Hillside Avenue buses

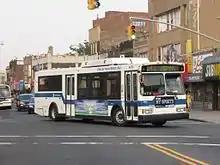
A 2004 Orion VII OG HEV (6470) on the westbound Q43 to Jamaica LIRR Station turning onto Sutphin Boulevard in Jamaica.

The Q1, Q36, Q43 and Q82 are the primary bus services along Hillside Avenue, sharing the corridor between Merrick Boulevard (near the 165th Street Bus Terminal) and 212th Street. Several other routes provide service along the corridor east of the bus terminal before diverging north or south to other streets. The Q36 and Q43 provide limited-stop service west of Springfield Boulevard, while the Q82 provides limited-stop service west of 212th Street. Local service is provided by the Q1 and other routes. The corridor also parallels the short eastern portion of the New York City Subway's IND Queens Boulevard Line along Hillside Avenue, and transfers to the are available at Parsons Boulevard, 169th Street, and Jamaica–179th Street.